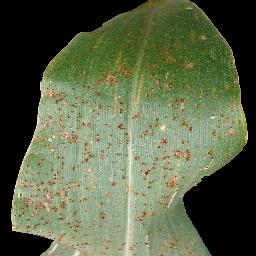
Label: Corn_(Maize)___Common_Rust